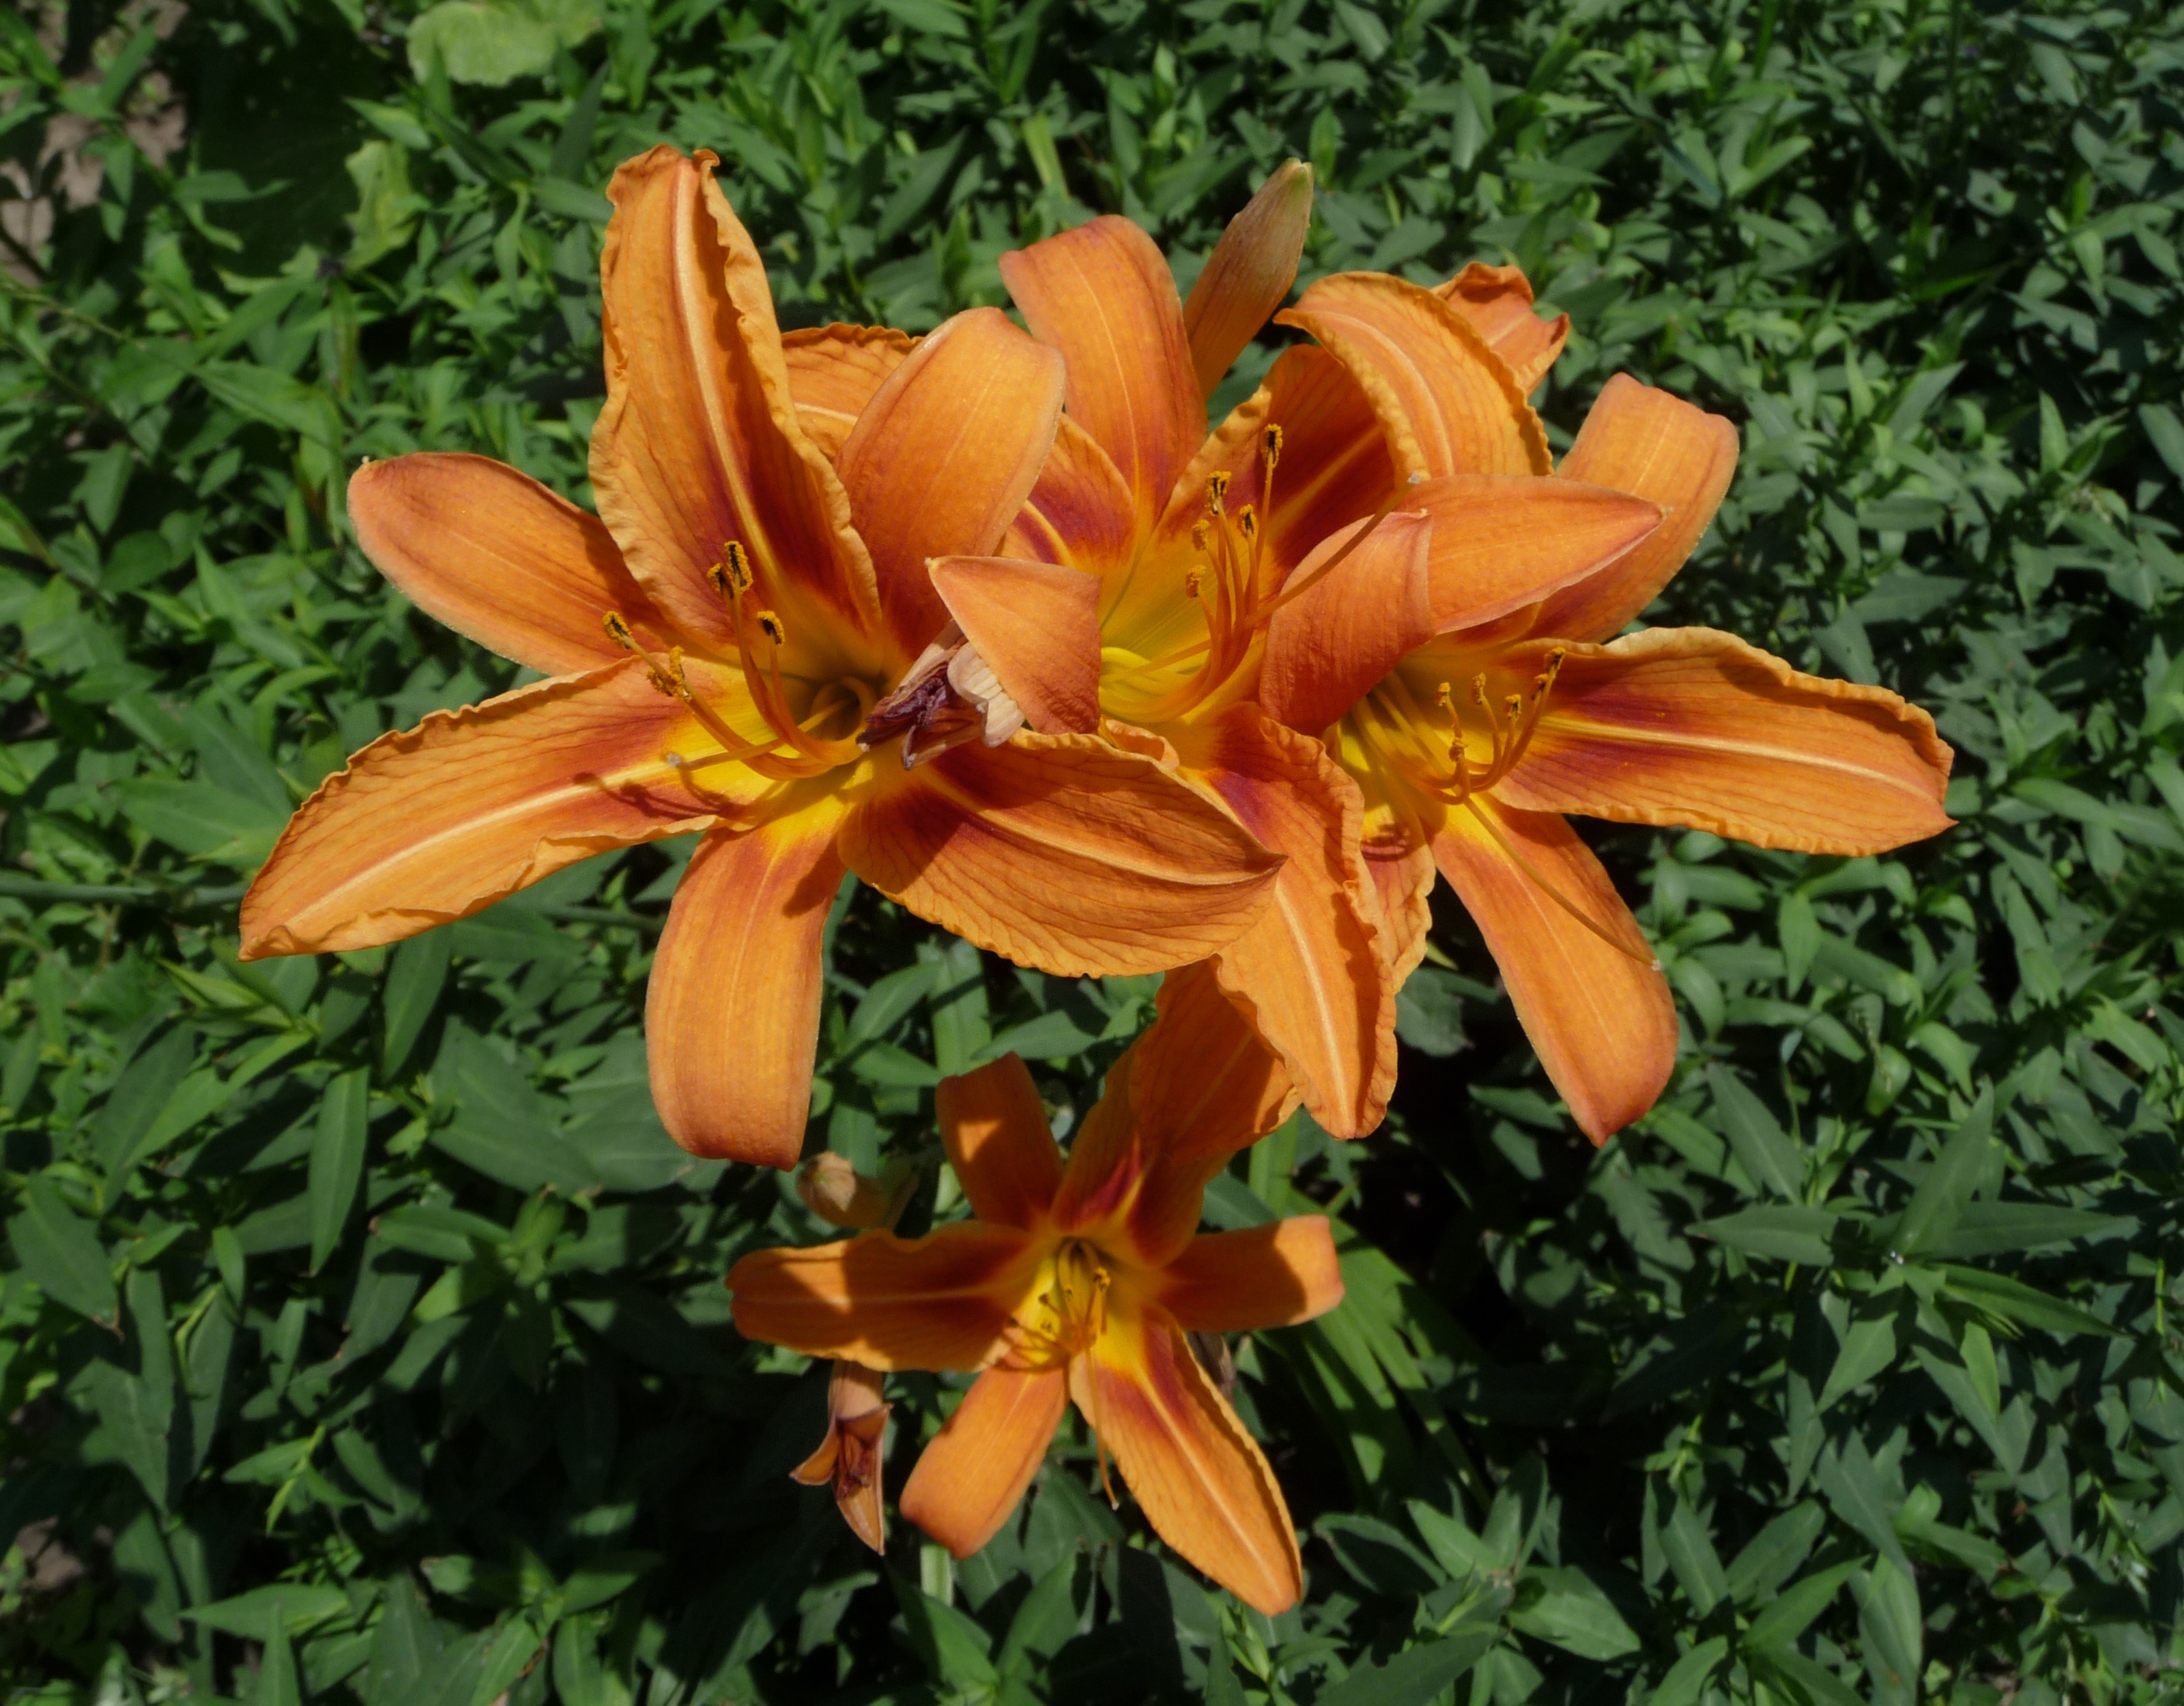
blossom, plant, flower, petal, orange, botany, blooming, colorful, garden, flora, flowers, petals, bright, lily, blooms, daylily, flowering plant, orange lily, land plant, crown imperial